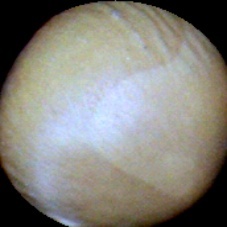
Label: Intact